Great Bridge Bridge

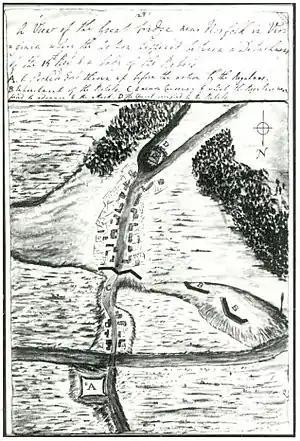
The Battle of Great Bridge was fought at this crossing on December 9, 1775.

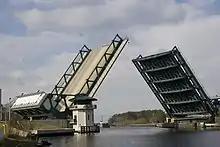
The current Great Bridge Bridge was completed in 2004.

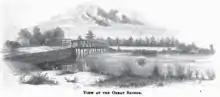
A bridge over the Elizabeth River estuary in the 18th century

The Great Bridge Bridge is a double-leaf rolling bascule drawbridge that carries Battlefield Blvd (State Route 168 Business) across the Atlantic Intracoastal Waterway in Chesapeake, Virginia. It was constructed in 2004 by the Army Corps of Engineers and operated by the City of Chesapeake. It has a mean daily traffic of 35,000 vehicles. The current bridge cost $46 million.